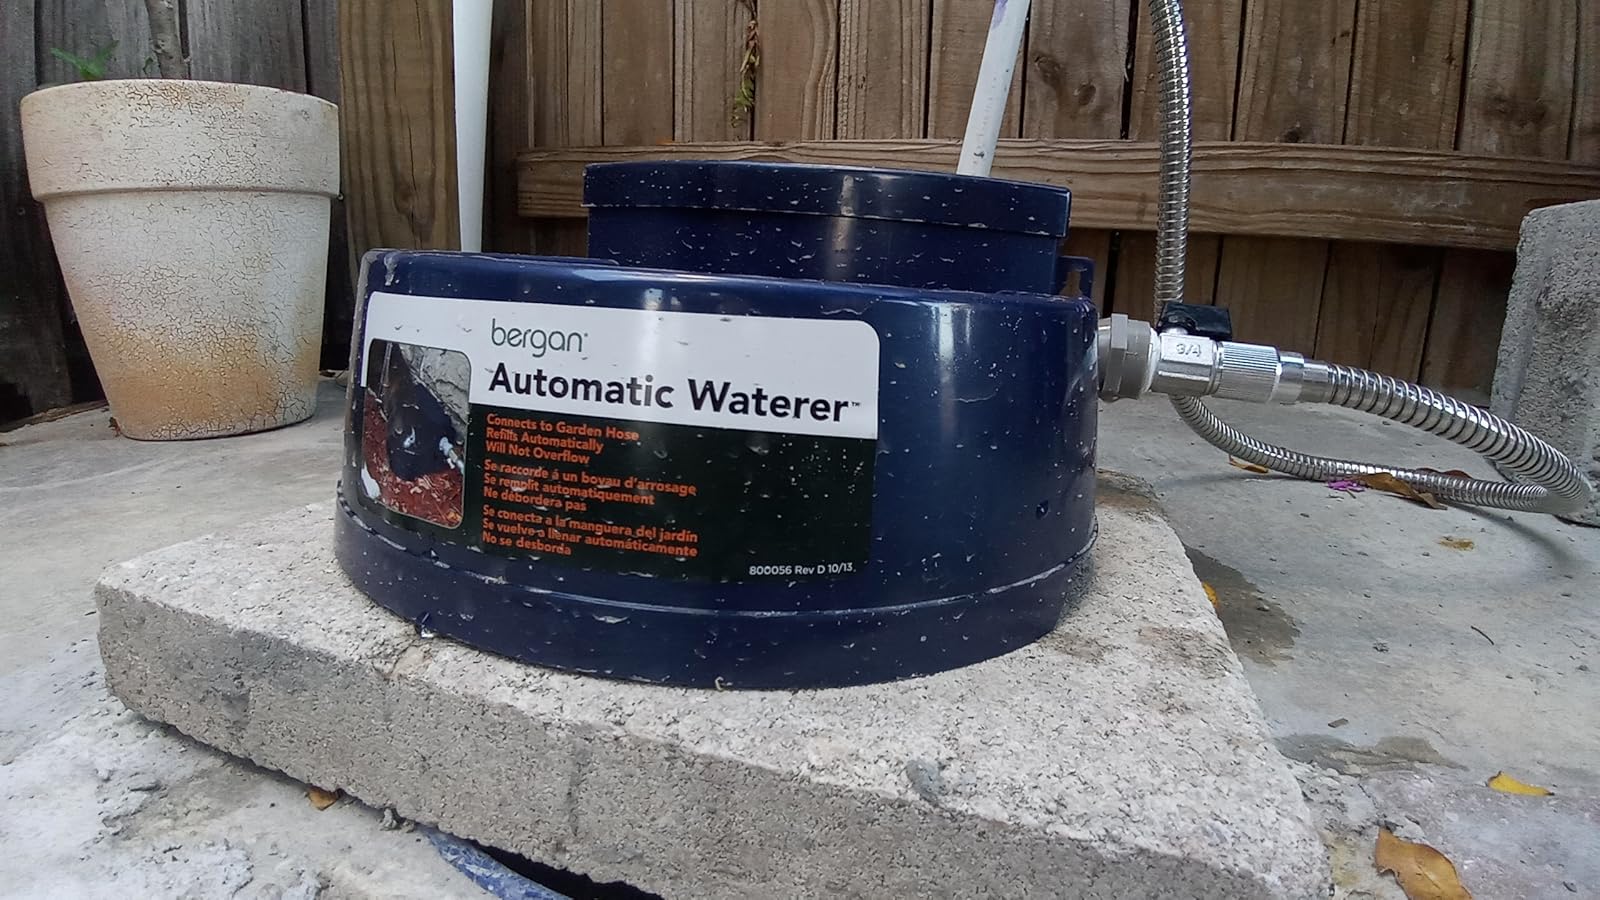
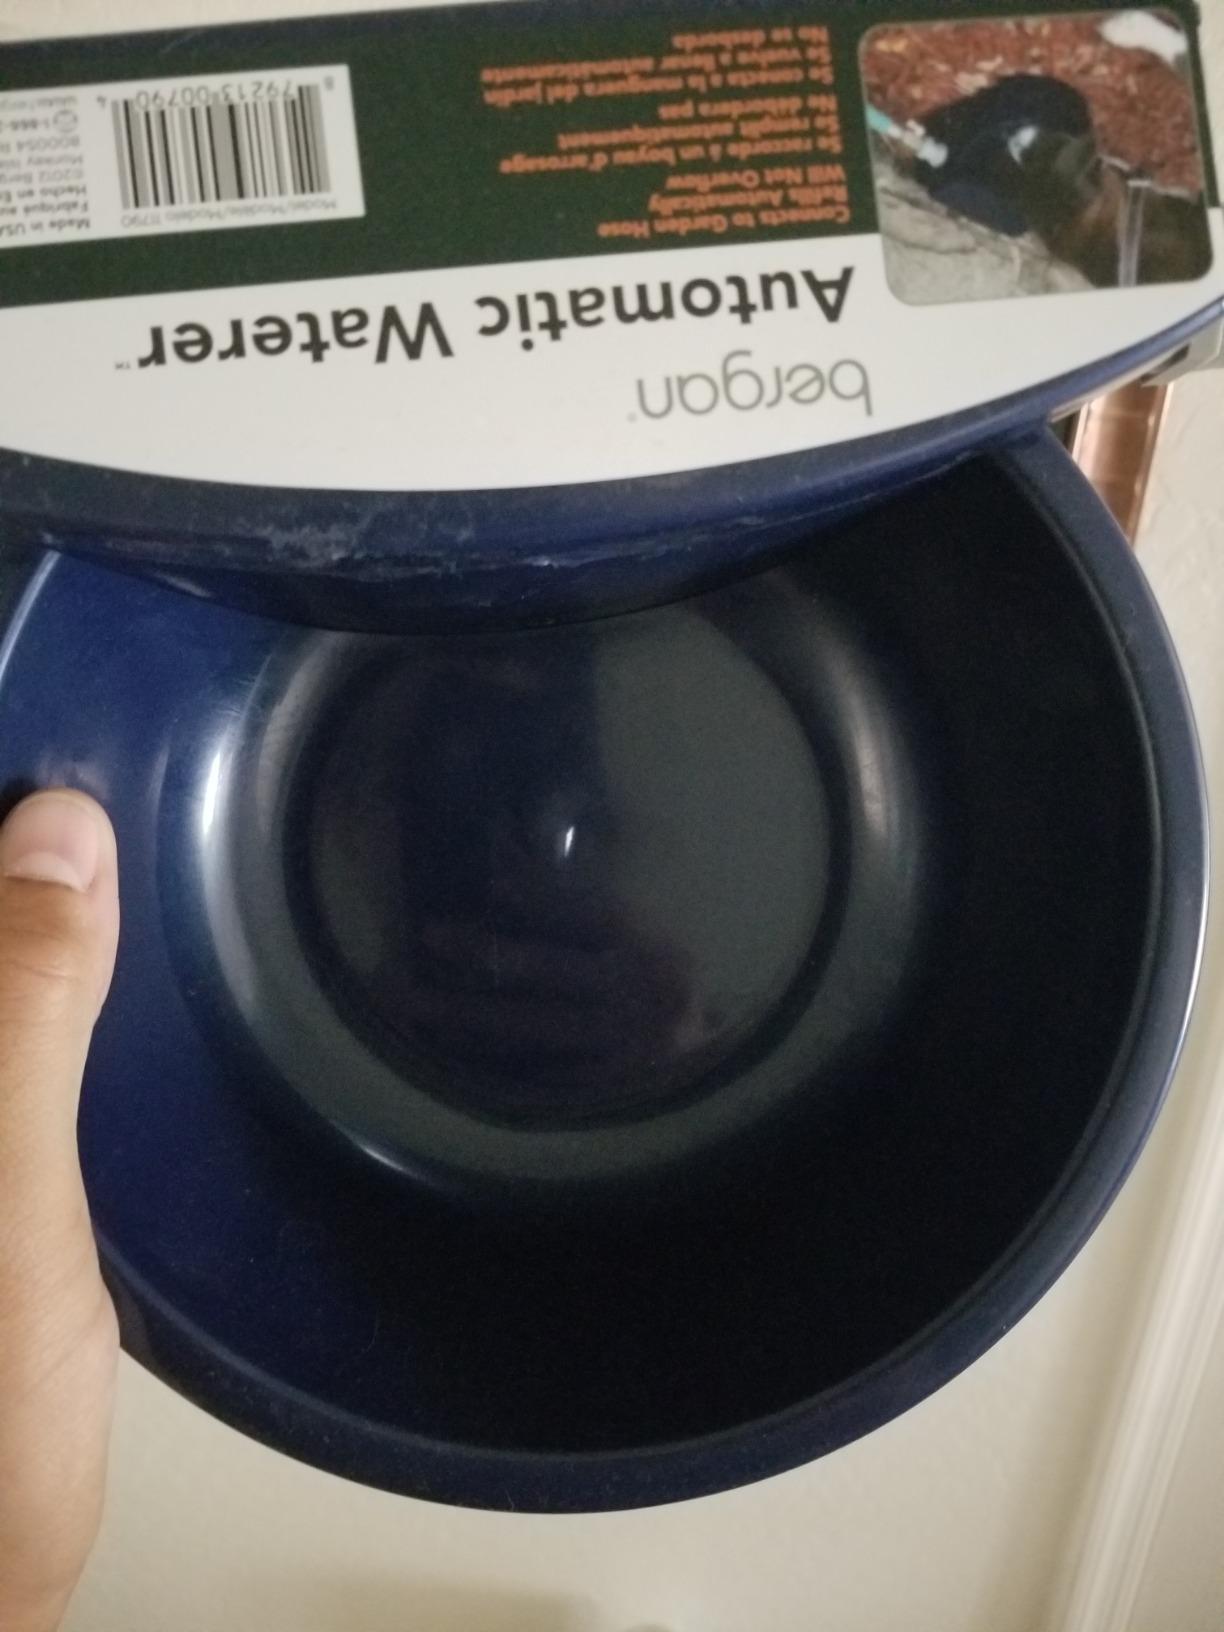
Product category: items_bowl
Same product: yes